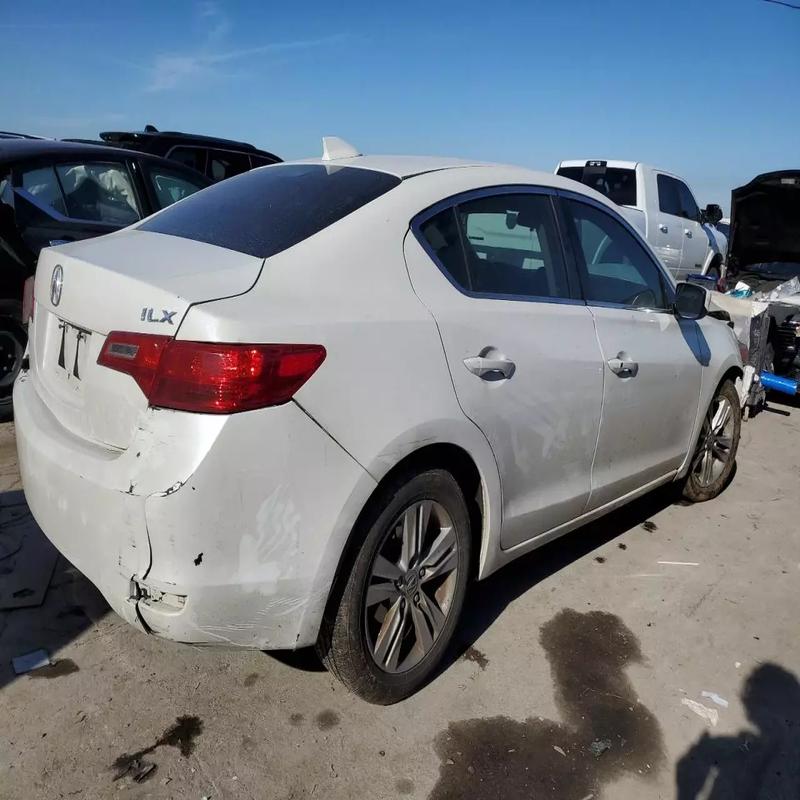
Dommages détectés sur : porte arrière droite, malle, pare-choc arrière, plaque d'immatriculation arrière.
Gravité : majeur